Marty Markowitz

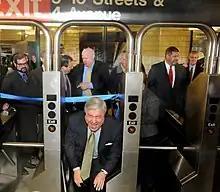
Markowitz at the opening of a New York City Subway entrance

As borough president, he founded initiatives to promote and improve the quality of life in Brooklyn, including Shop Brooklyn; the Lighten Up Brooklyn and Take Your Man to the Doctor campaigns; Camp Brooklyn; the jobs-for-youth Summer HEAT program; Dine in Brooklyn restaurant week; the Brooklyn Book Festival; the smART Brooklyn Gallery Hop; and a tourism organization called Brooklyn Tourism. Former Brooklyn female district leader Renee Collymore worked for him as an executive assistant.